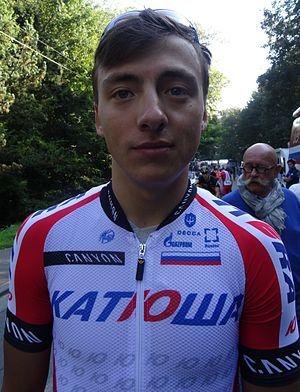
Reportage photographique réalisé le vendredi 3 octobre à l'occasion du départ de la deuxième étape de l'Eurométropole Tour 2014 à Estaimbourg (Estaimpuis), Belgique.
Viatcheslav Kouznetsov, né le 24 juin 1989 à Togliatti, est un coureur cycliste russe, membre de l'équipe Gazprom-RusVelo.